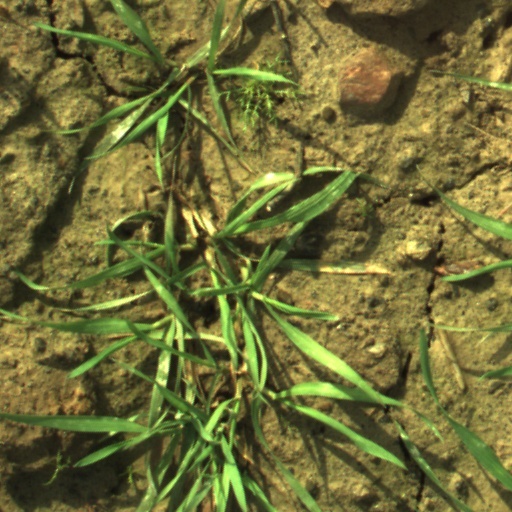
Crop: wheat